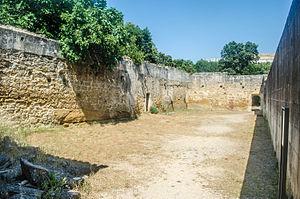
Château de Suze-la-Rousse (Drôme, Rhône-Alpes, France). Salle du jeu de paume.
Le château de Suze-la-Rousse est un château fort féodal du XIᵉ siècle et une demeure seigneuriale style Renaissance du XVIᵉ siècle à Suze-la-Rousse dans la Drôme. L'édifice est en parfait état, classé aux monuments historiques depuis 1964 et abrite aujourd'hui une université du vin depuis 1978.
Le jeu de paume est un sport, pratiqué depuis plusieurs millénaires. Initialement joué à main nue ou gantée de cuir, il est ensuite devenu un sport de raquettes. Il est l'ancêtre direct de la pelote basque, de la pelote valencienne, de la balle pelote, du jeu de balle au tambourin, du tennis et plus généralement de tous les sports de raquette. Un joueur de paume est un paumier ou paumiste. Dans les jeux de paume, on trouve deux disciplines : la courte paume qui se joue en salle avec une galerie et la longue paume qui se joue en extérieur. Cet article porte sur la courte paume.